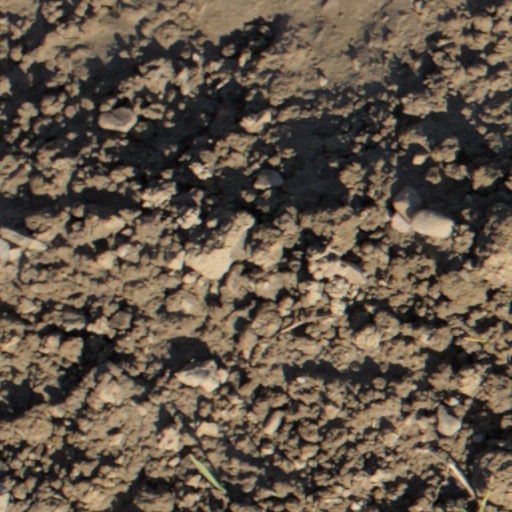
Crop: wheat